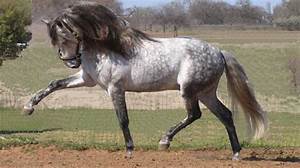
Label: horse